2006 World Snooker Championship

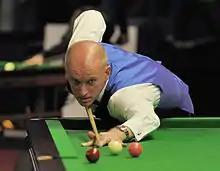
Peter Ebdon (pictured in 2014), the 2002 champion, took the against first-time semi-finalist Marco Fu to book a place in the final.

The second round of the event was played as the best of 25 frames, held over three sessions, between 20 and 24 April. Robertson opened a three-frame gap against Lee with a century break of 109. Although Lee replied with two centuries of his own, Robertson was 10–6 ahead going into the final session. Robertson won 13–9 after the last six frames of the match were shared, with each player making another century. Murphy began his match against Davis with a century break and had an 8–3 lead, when the Crucible had to be evacuated due to a fire alarm. On the other table, Selby was playing Williams and was on a break of 26 when they were required to leave. Murphy eventually defeated Davis 13–7. Williams went into the final session with an 11–5 lead, then compiled an 85 break to put himself one away from victory and clinched a 13–8 win. Maguire, playing in the second round for the first time, lost six of the eight frames of the second session against Fu, who compiled centuries of 125, 118 and 101 for a 13–4 victory. Fu thanked Terry Griffiths, the 1979 champion and 1988 runner-up, for his coaching: "He's been helping me with a few things: , the way I the , the approach to the shot, angles and it all seems to be working quite well".